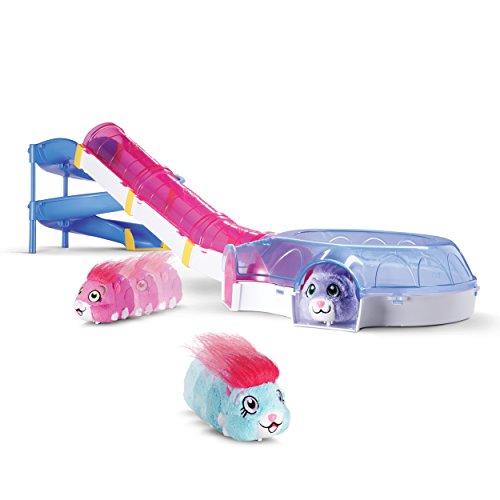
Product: Zhu Zhu Pets – Hamster House Play Set with Slide and Tunnel
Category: Toys & Games | Kids' Electronics | Electronic Pets
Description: The Zhu Zhu Pets Hamster House Play Set comes with an exclusive Winkie hamster.
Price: $28.01
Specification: ProductDimensions:2.8x15x12inches|ItemWeight:2pounds|ShippingWeight:2.95pounds(Viewshippingratesandpolicies)|DomesticShipping:ItemcanbeshippedwithinU.S.|InternationalShipping:Thisitemisnoteligibleforinternationalshipping.LearnMore|ASIN:B01N2I20NR|Itemmodelnumber:20088771|Manufacturerrecommendedage:4-9years|Batteries:2AAAbatteriesrequired.(included)